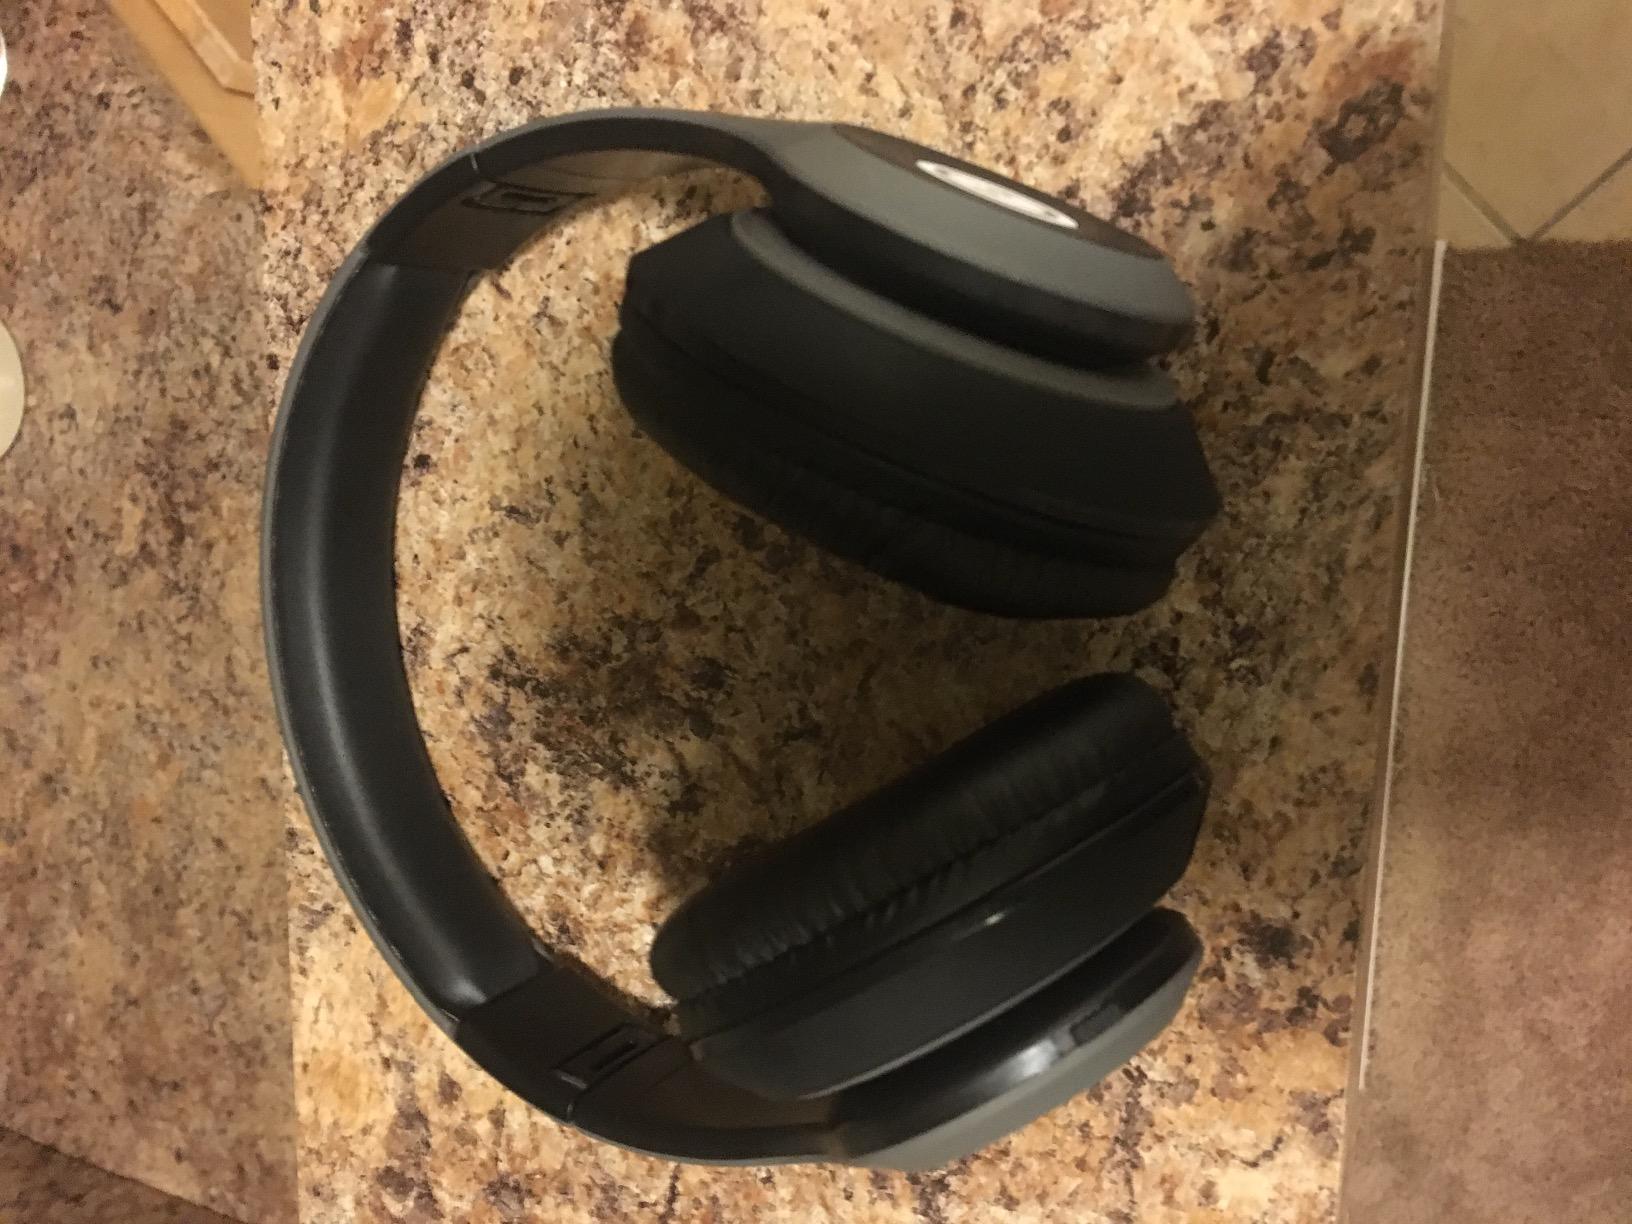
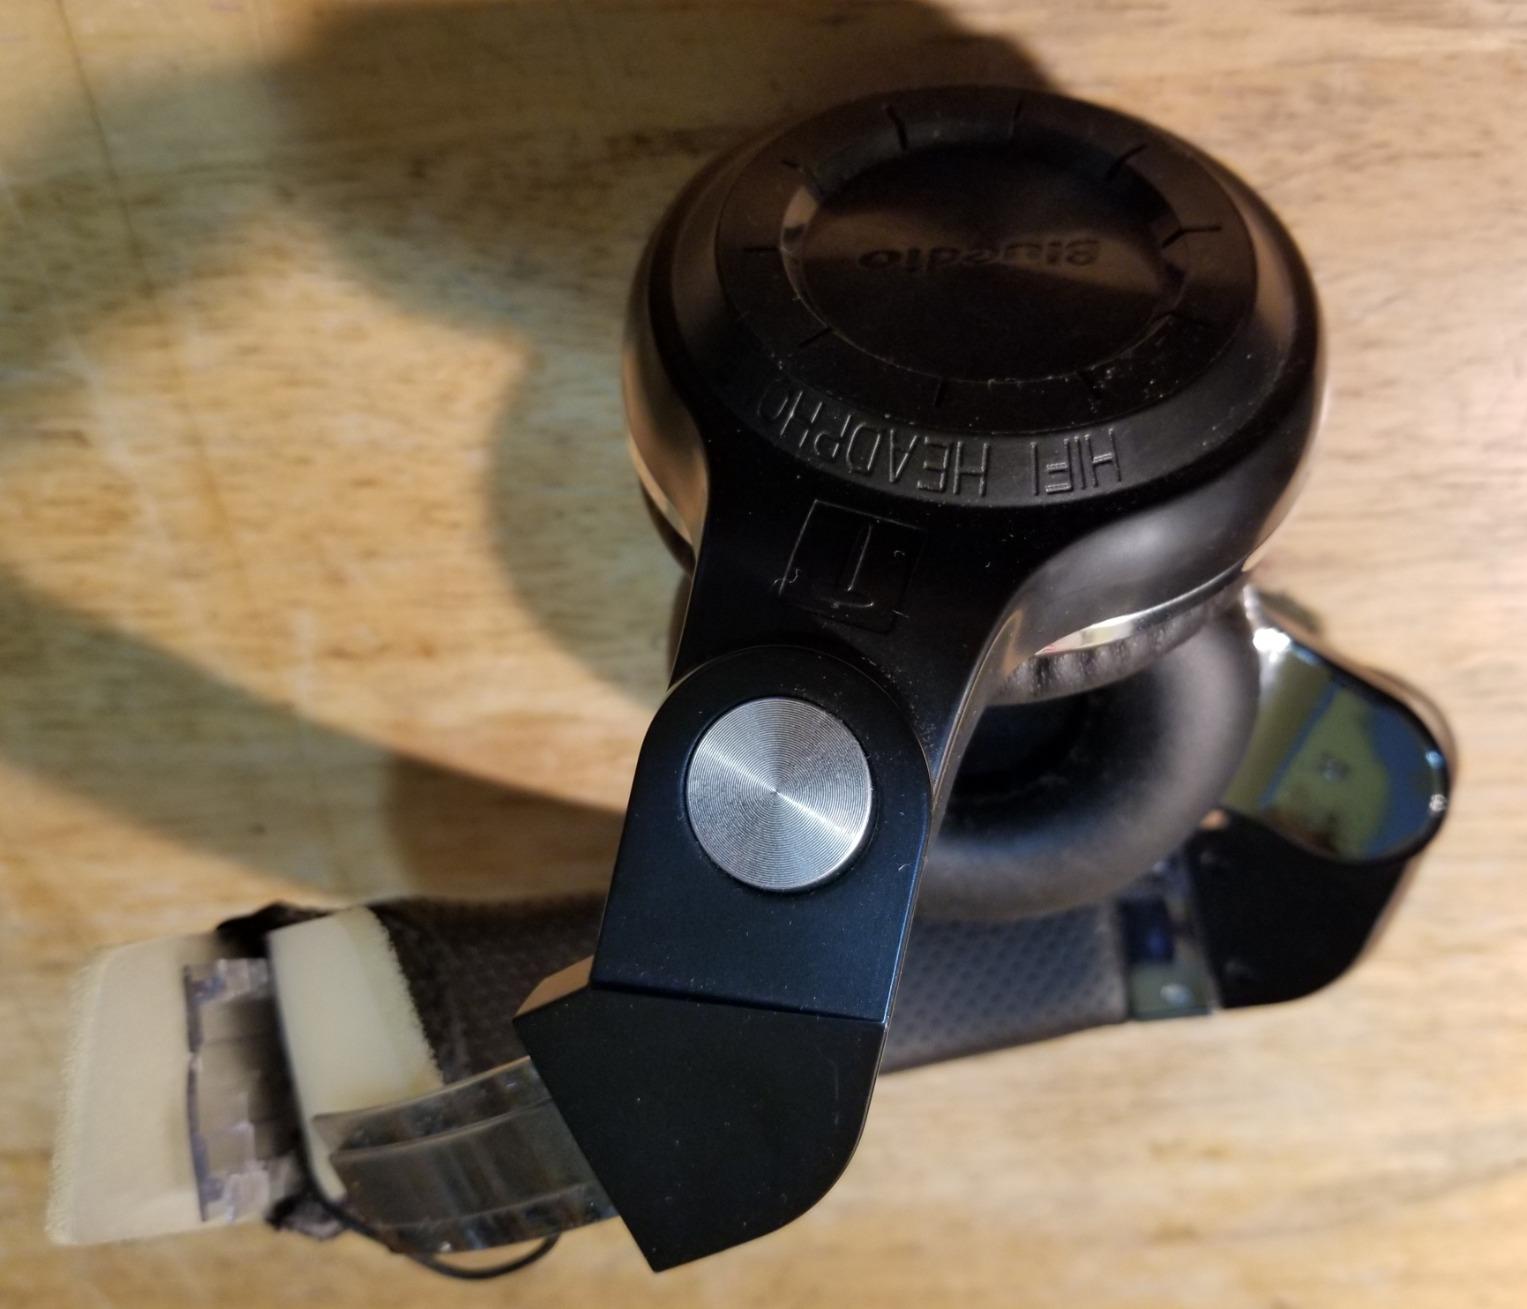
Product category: headphones
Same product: no